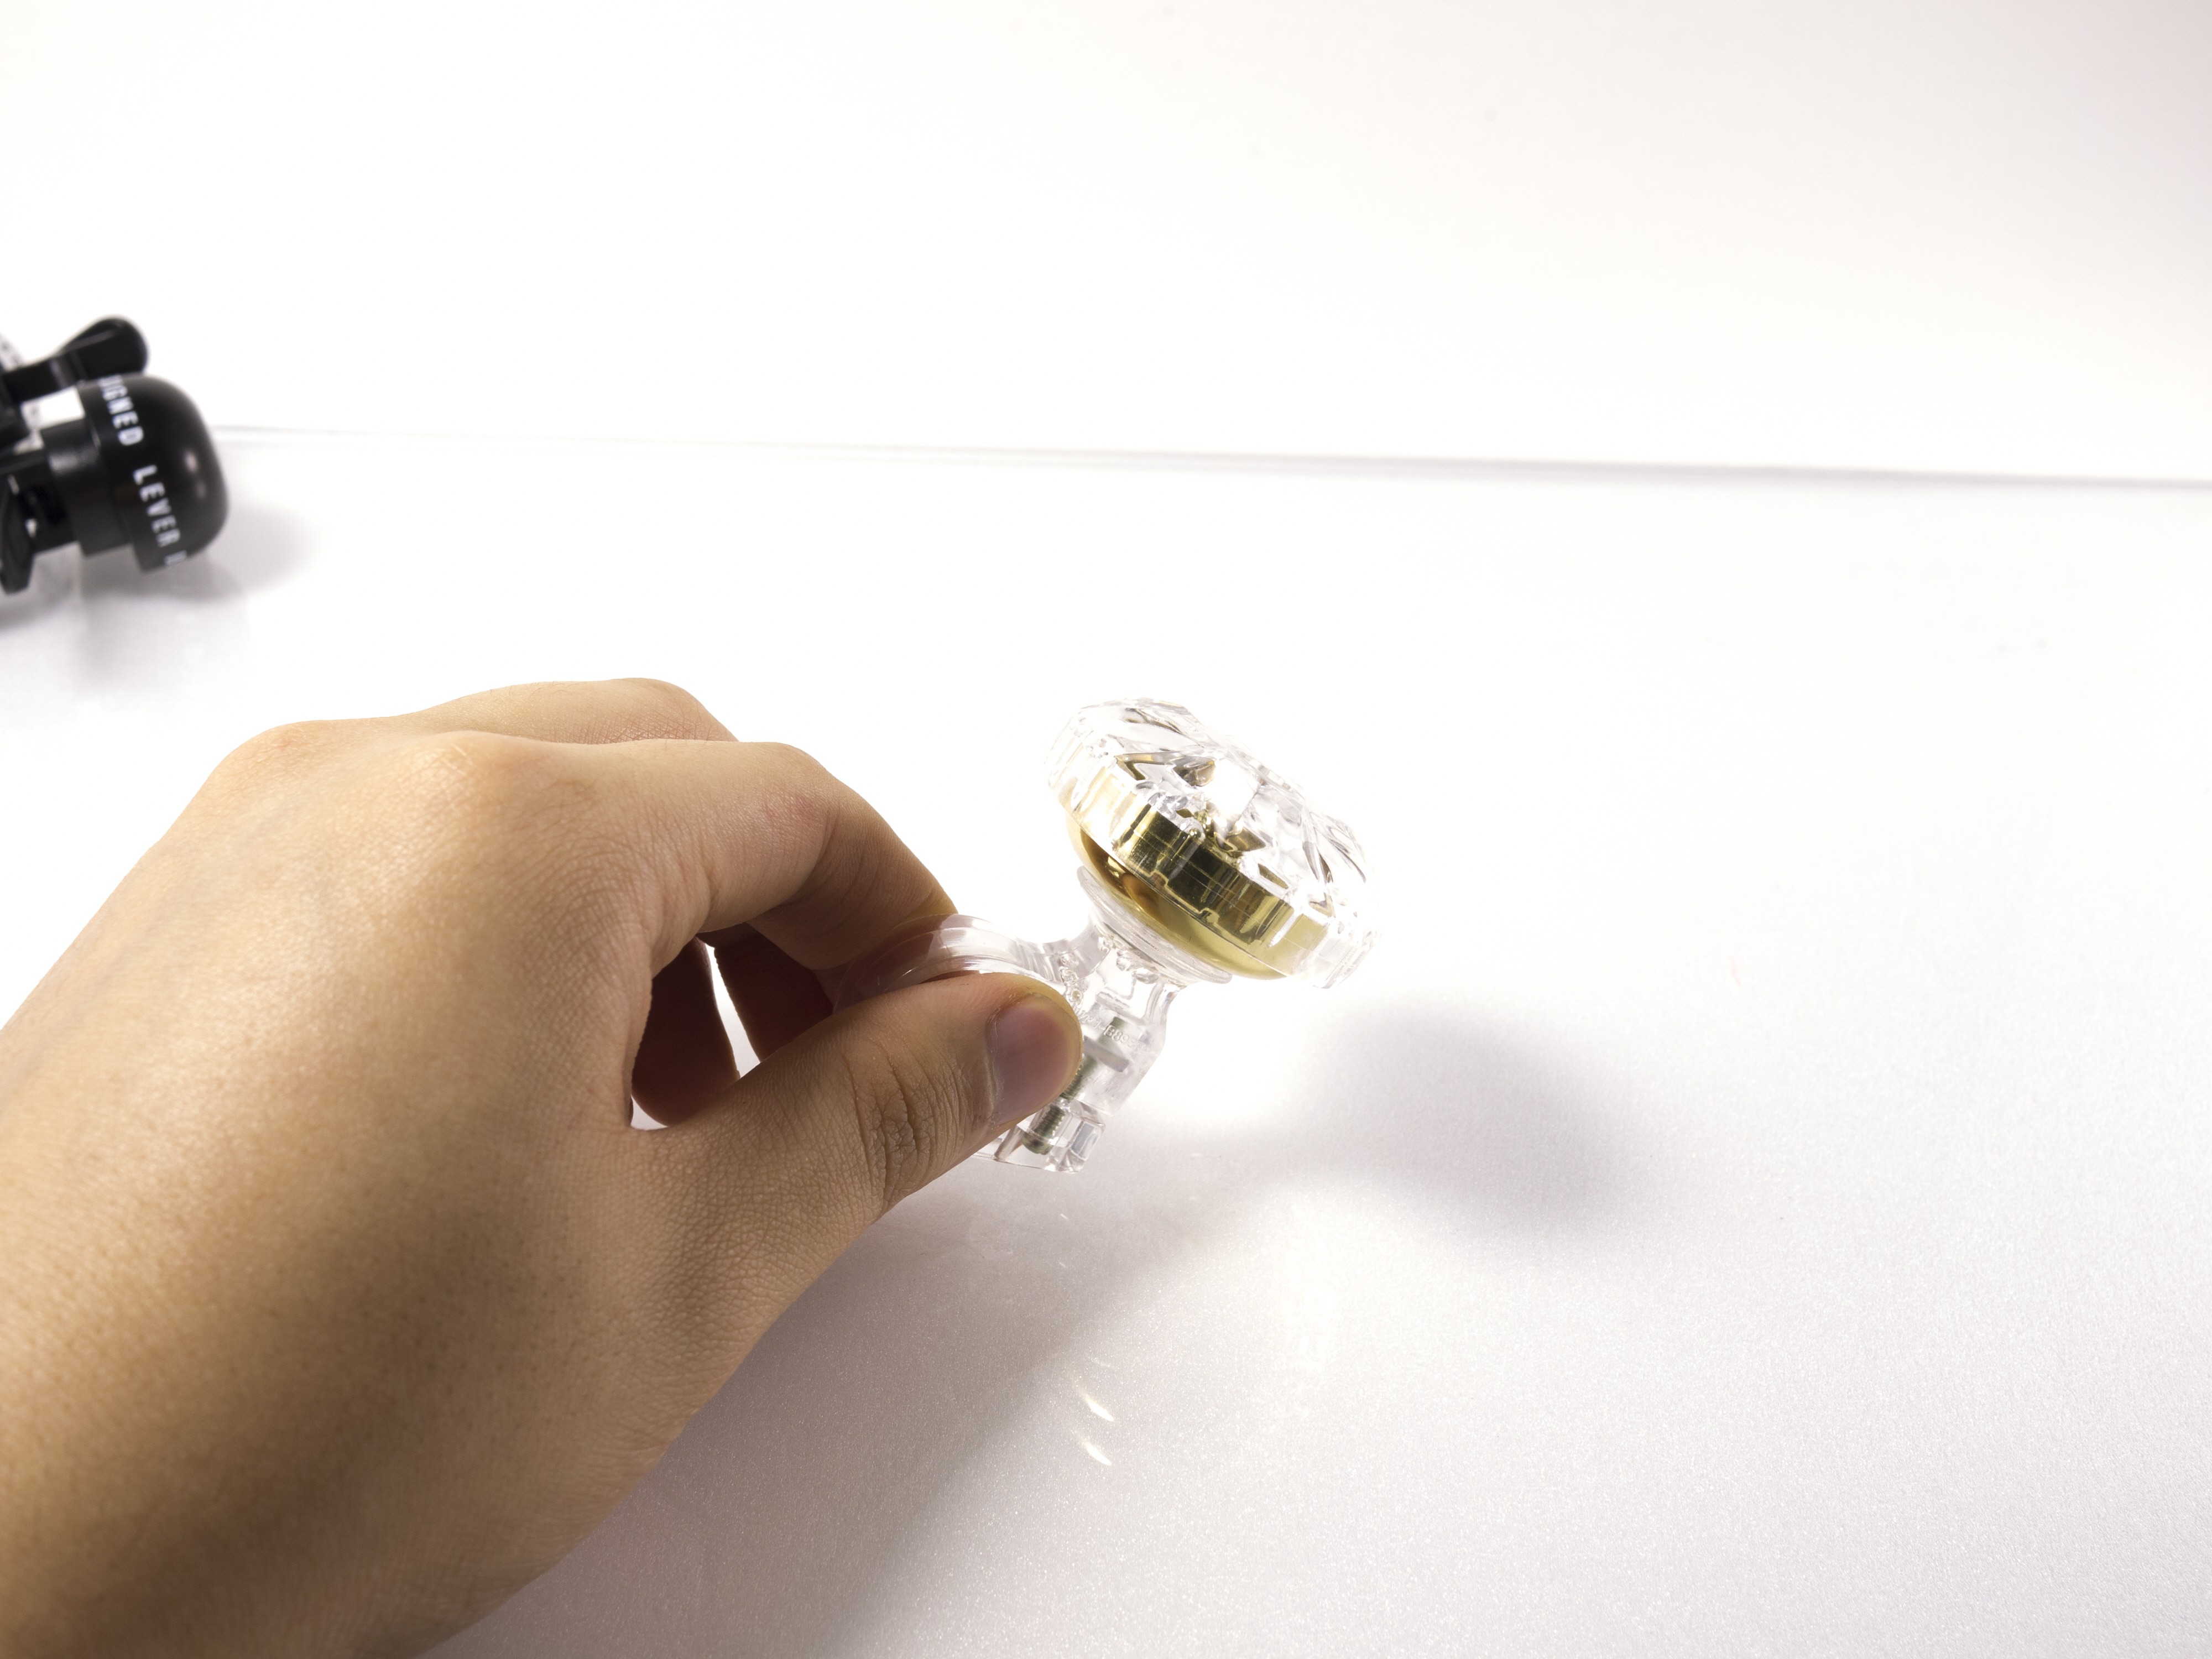
hand, sport, ring, bell, finger, handlebar, jewellery, cycling, bike bell, bicycle bell, fashion accessory